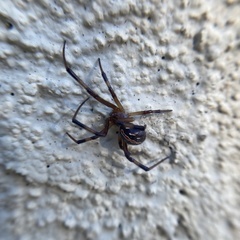
Species: Lactrodectus_hesperus